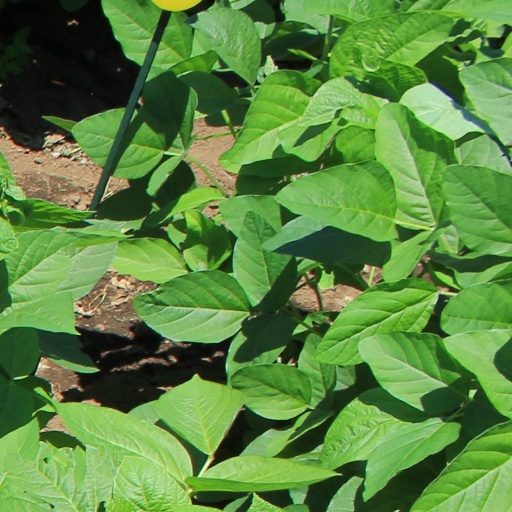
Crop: soybean